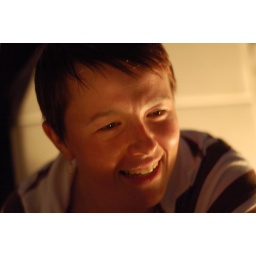
The lights on the roof deck made for good portraits when people were sitting right by them.